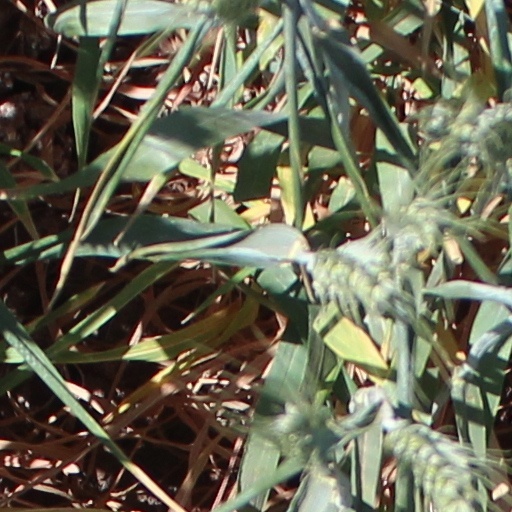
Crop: wheat